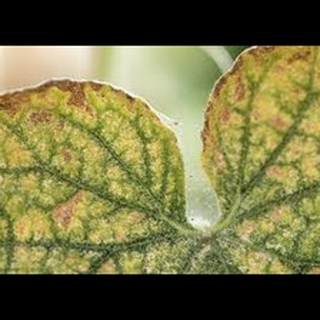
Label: wheat_mite